Vlaams Belang

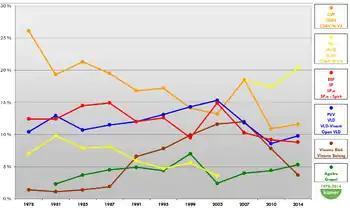
The main six Flemish political parties and their results for the Chamber of Representatives. From 1978 to 2014, in percentages for the whole Kingdom.

VB holds three seats in the tenth European Parliament (2024–2029) for the Dutch-speaking electoral college.